Isaac Seneca

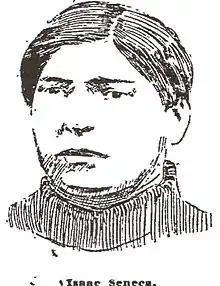
Isaac Seneca

Isaac Seneca Jr. (October 7, 1874 – 1945) was an All-American football player for the Carlisle Indian Industrial School. He was selected as an All-American halfback on the 1899 College Football All-America Team. He was the first Carlisle player and the first American Indian to be selected as an All-American. He was born in 1874 on the Cattaraugus Reservation in New York.